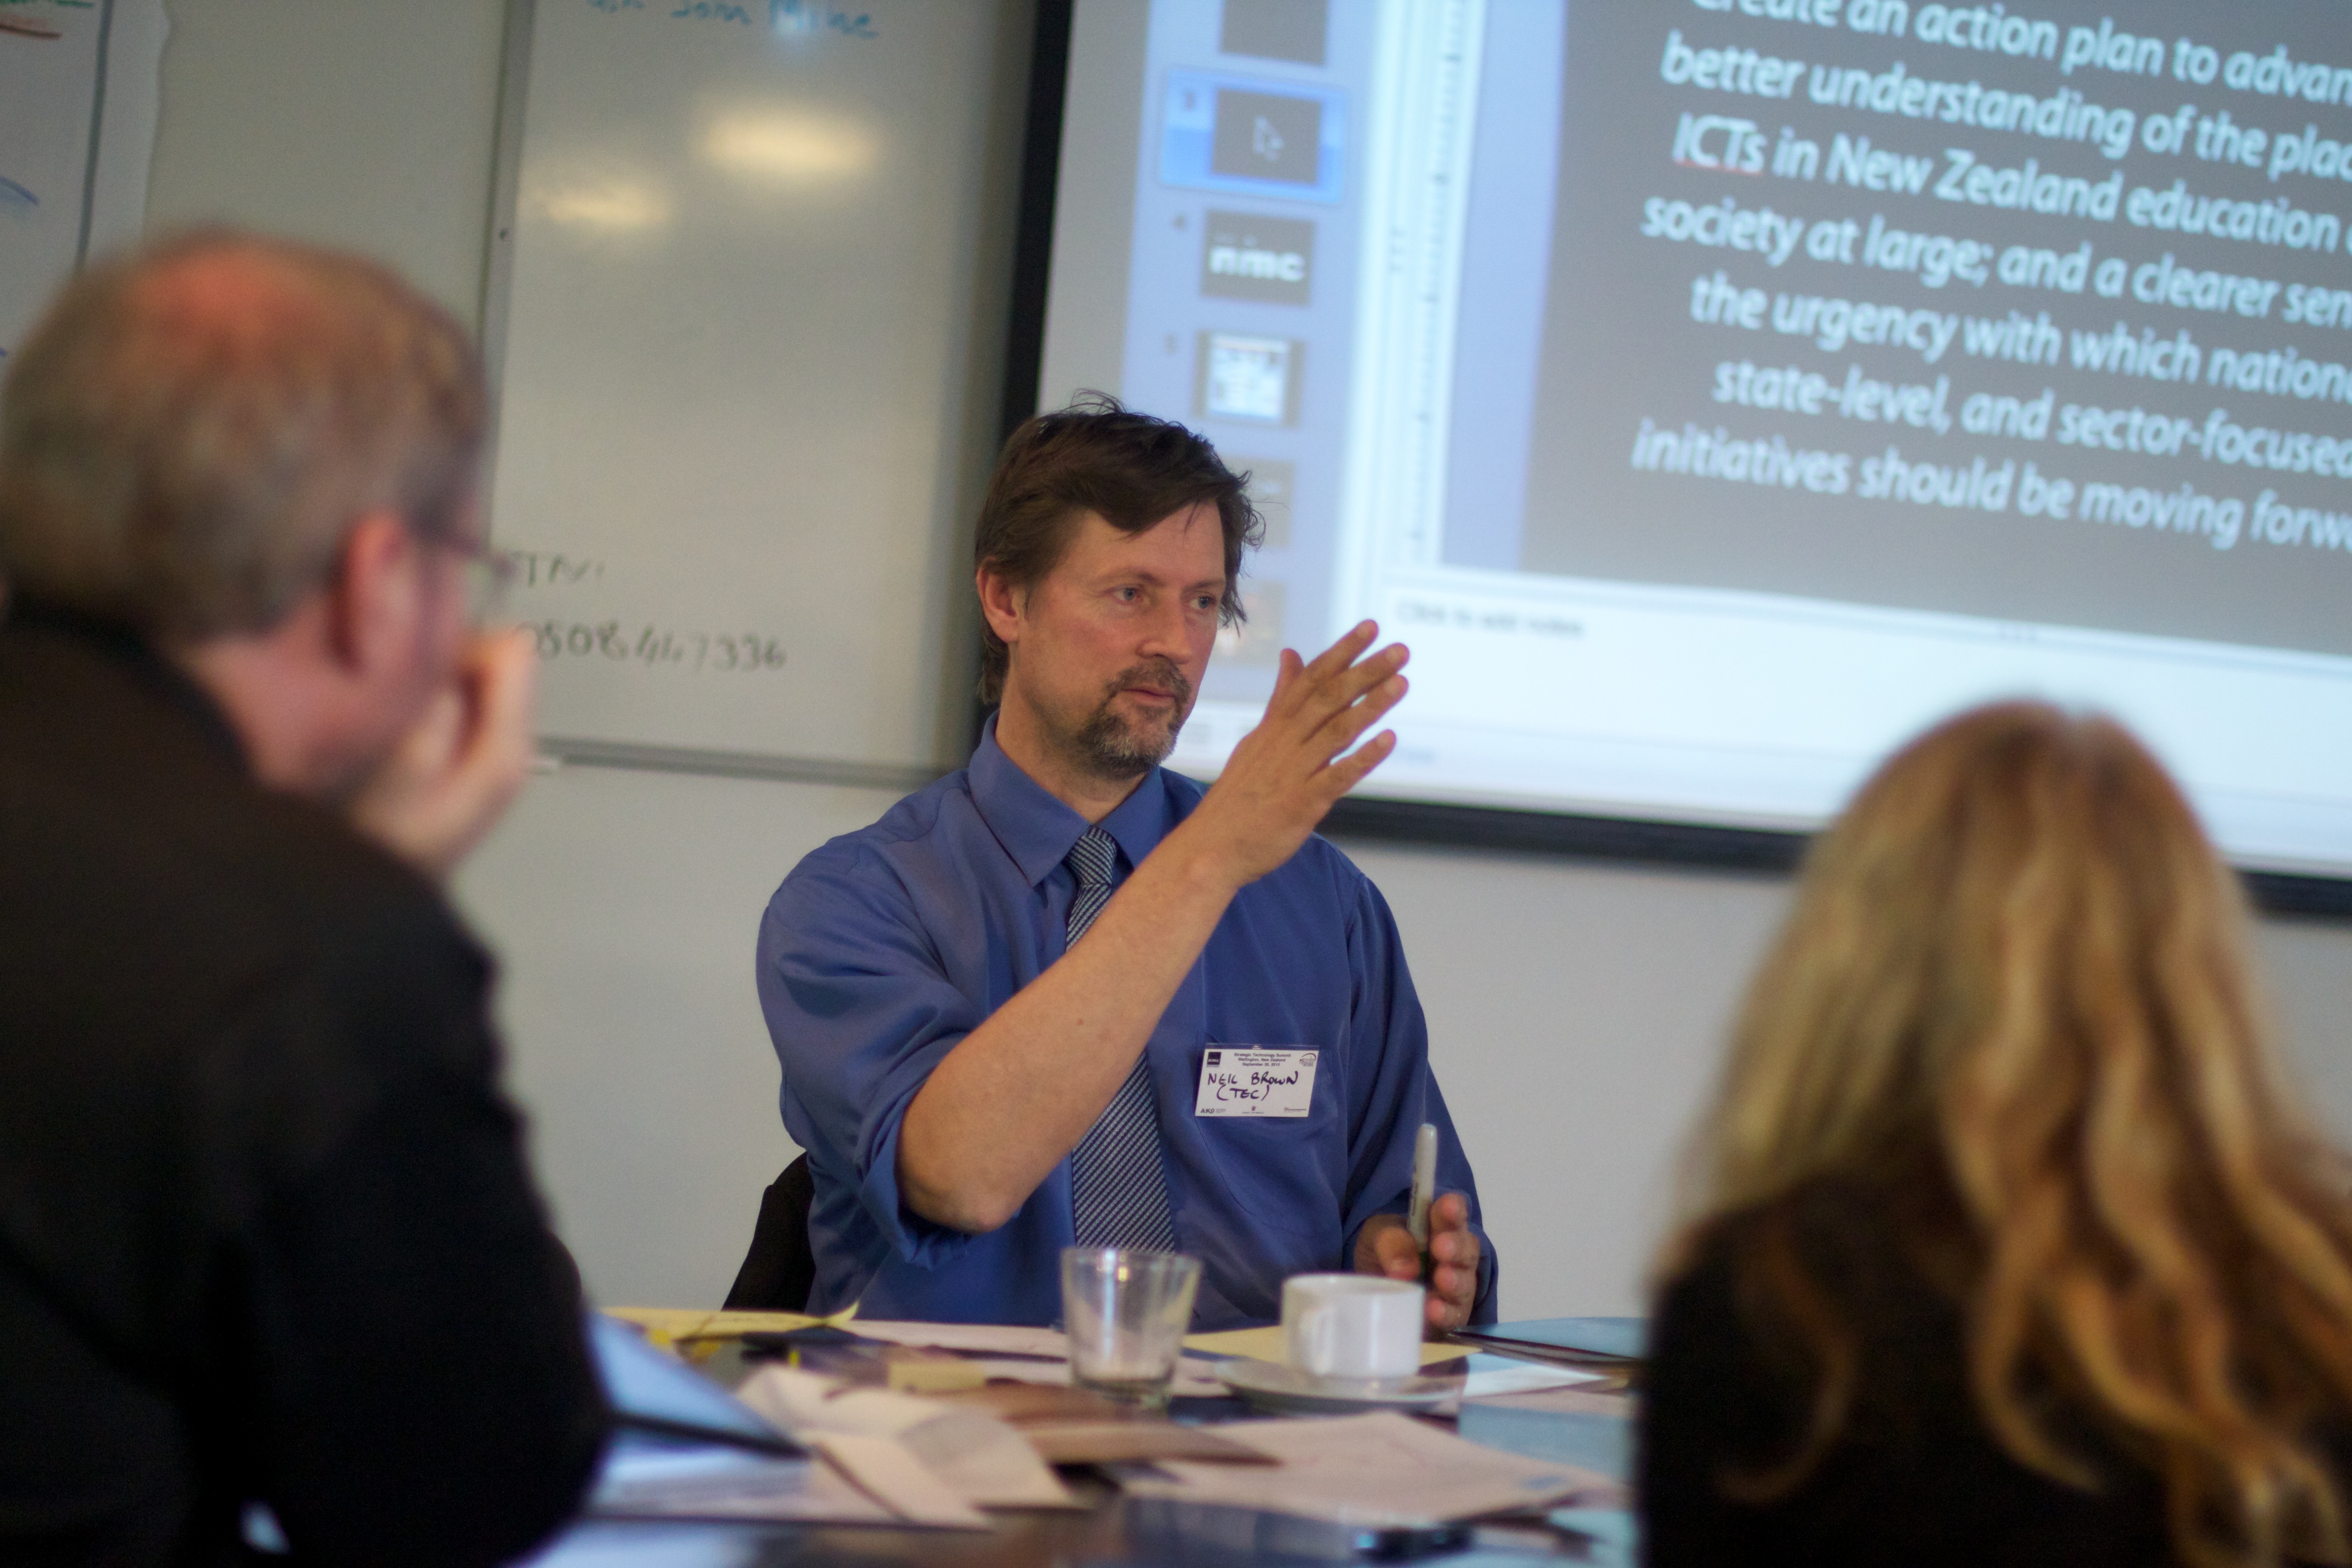
meeting, education, wellington, nmc, hz10anz, convention, academic conference